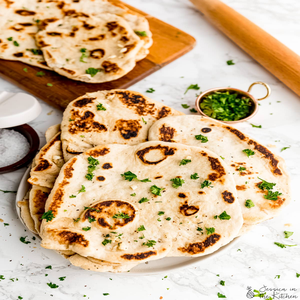
Dish: naan